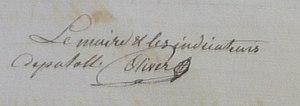
Signature du maire de Palol, Joseph Oliver
Palol est une ancienne commune et un hameau situé à Céret, dans le département français des Pyrénées-Orientales.